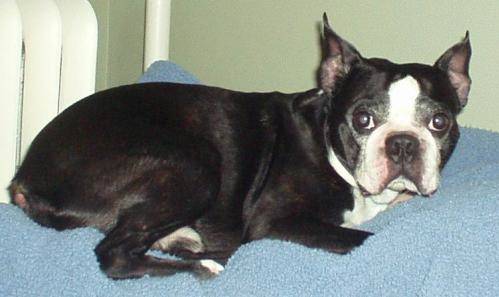
Label: dog